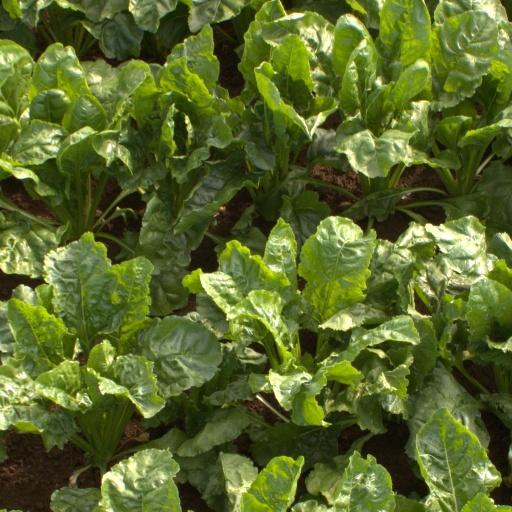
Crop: sugar beet